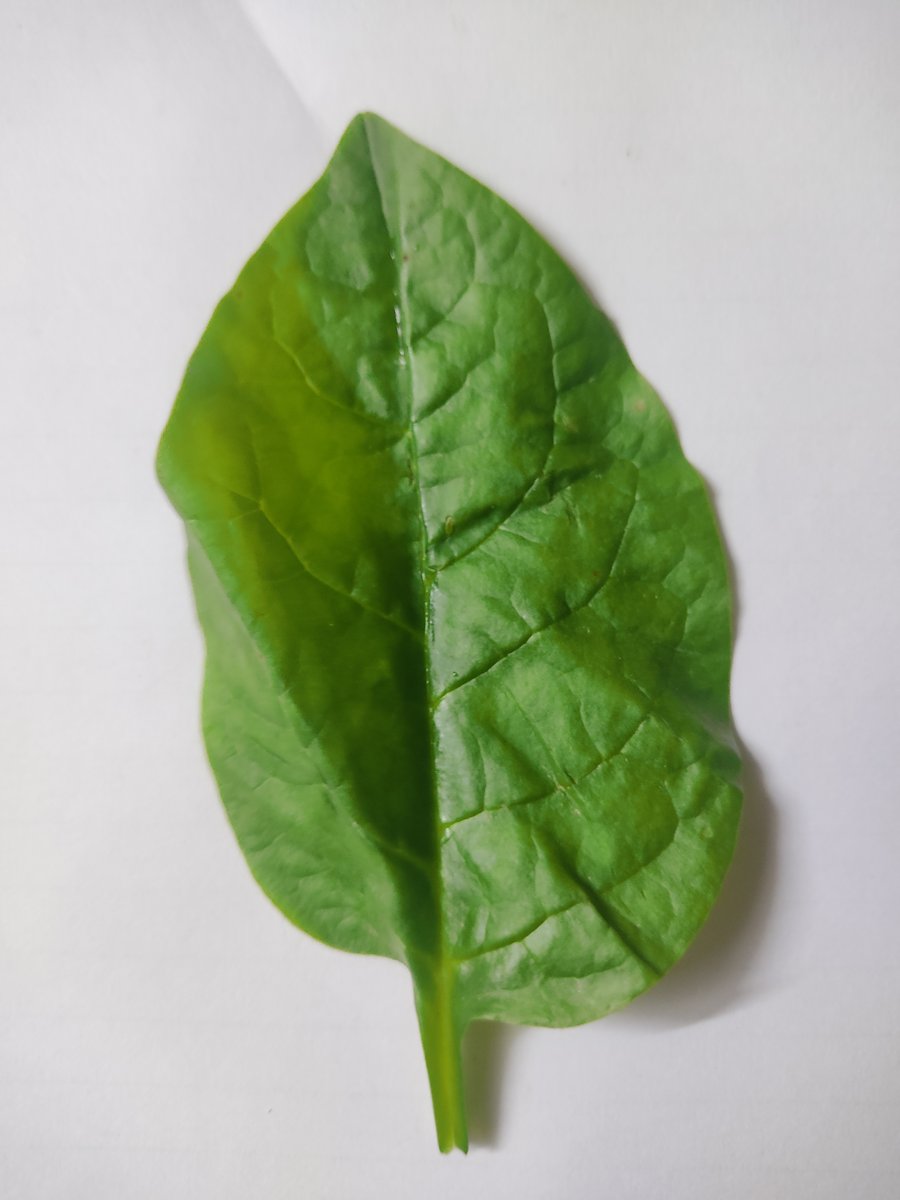
Label: Healthy-Leaf